Lightning detector

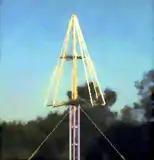
One of seven Lightning Detection and Ranging (LDAR) network lightning detectors at the Kennedy Space Center in Florida.

Lightning detectors and weather radar work together to detect storms. Lightning detectors indicate electrical activity, while weather radar indicates precipitation. Both phenomena are associated with thunderstorms and can help indicate storm strength.